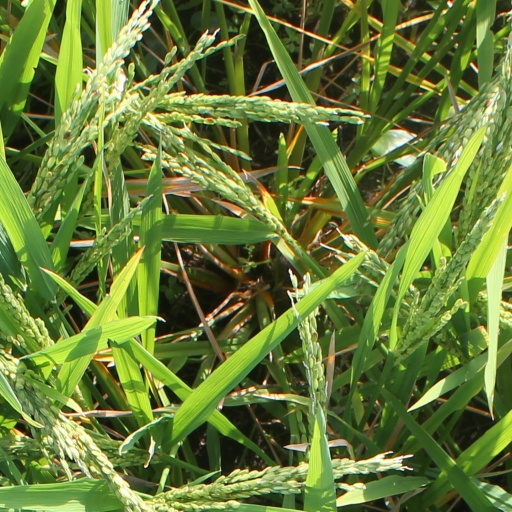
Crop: rice